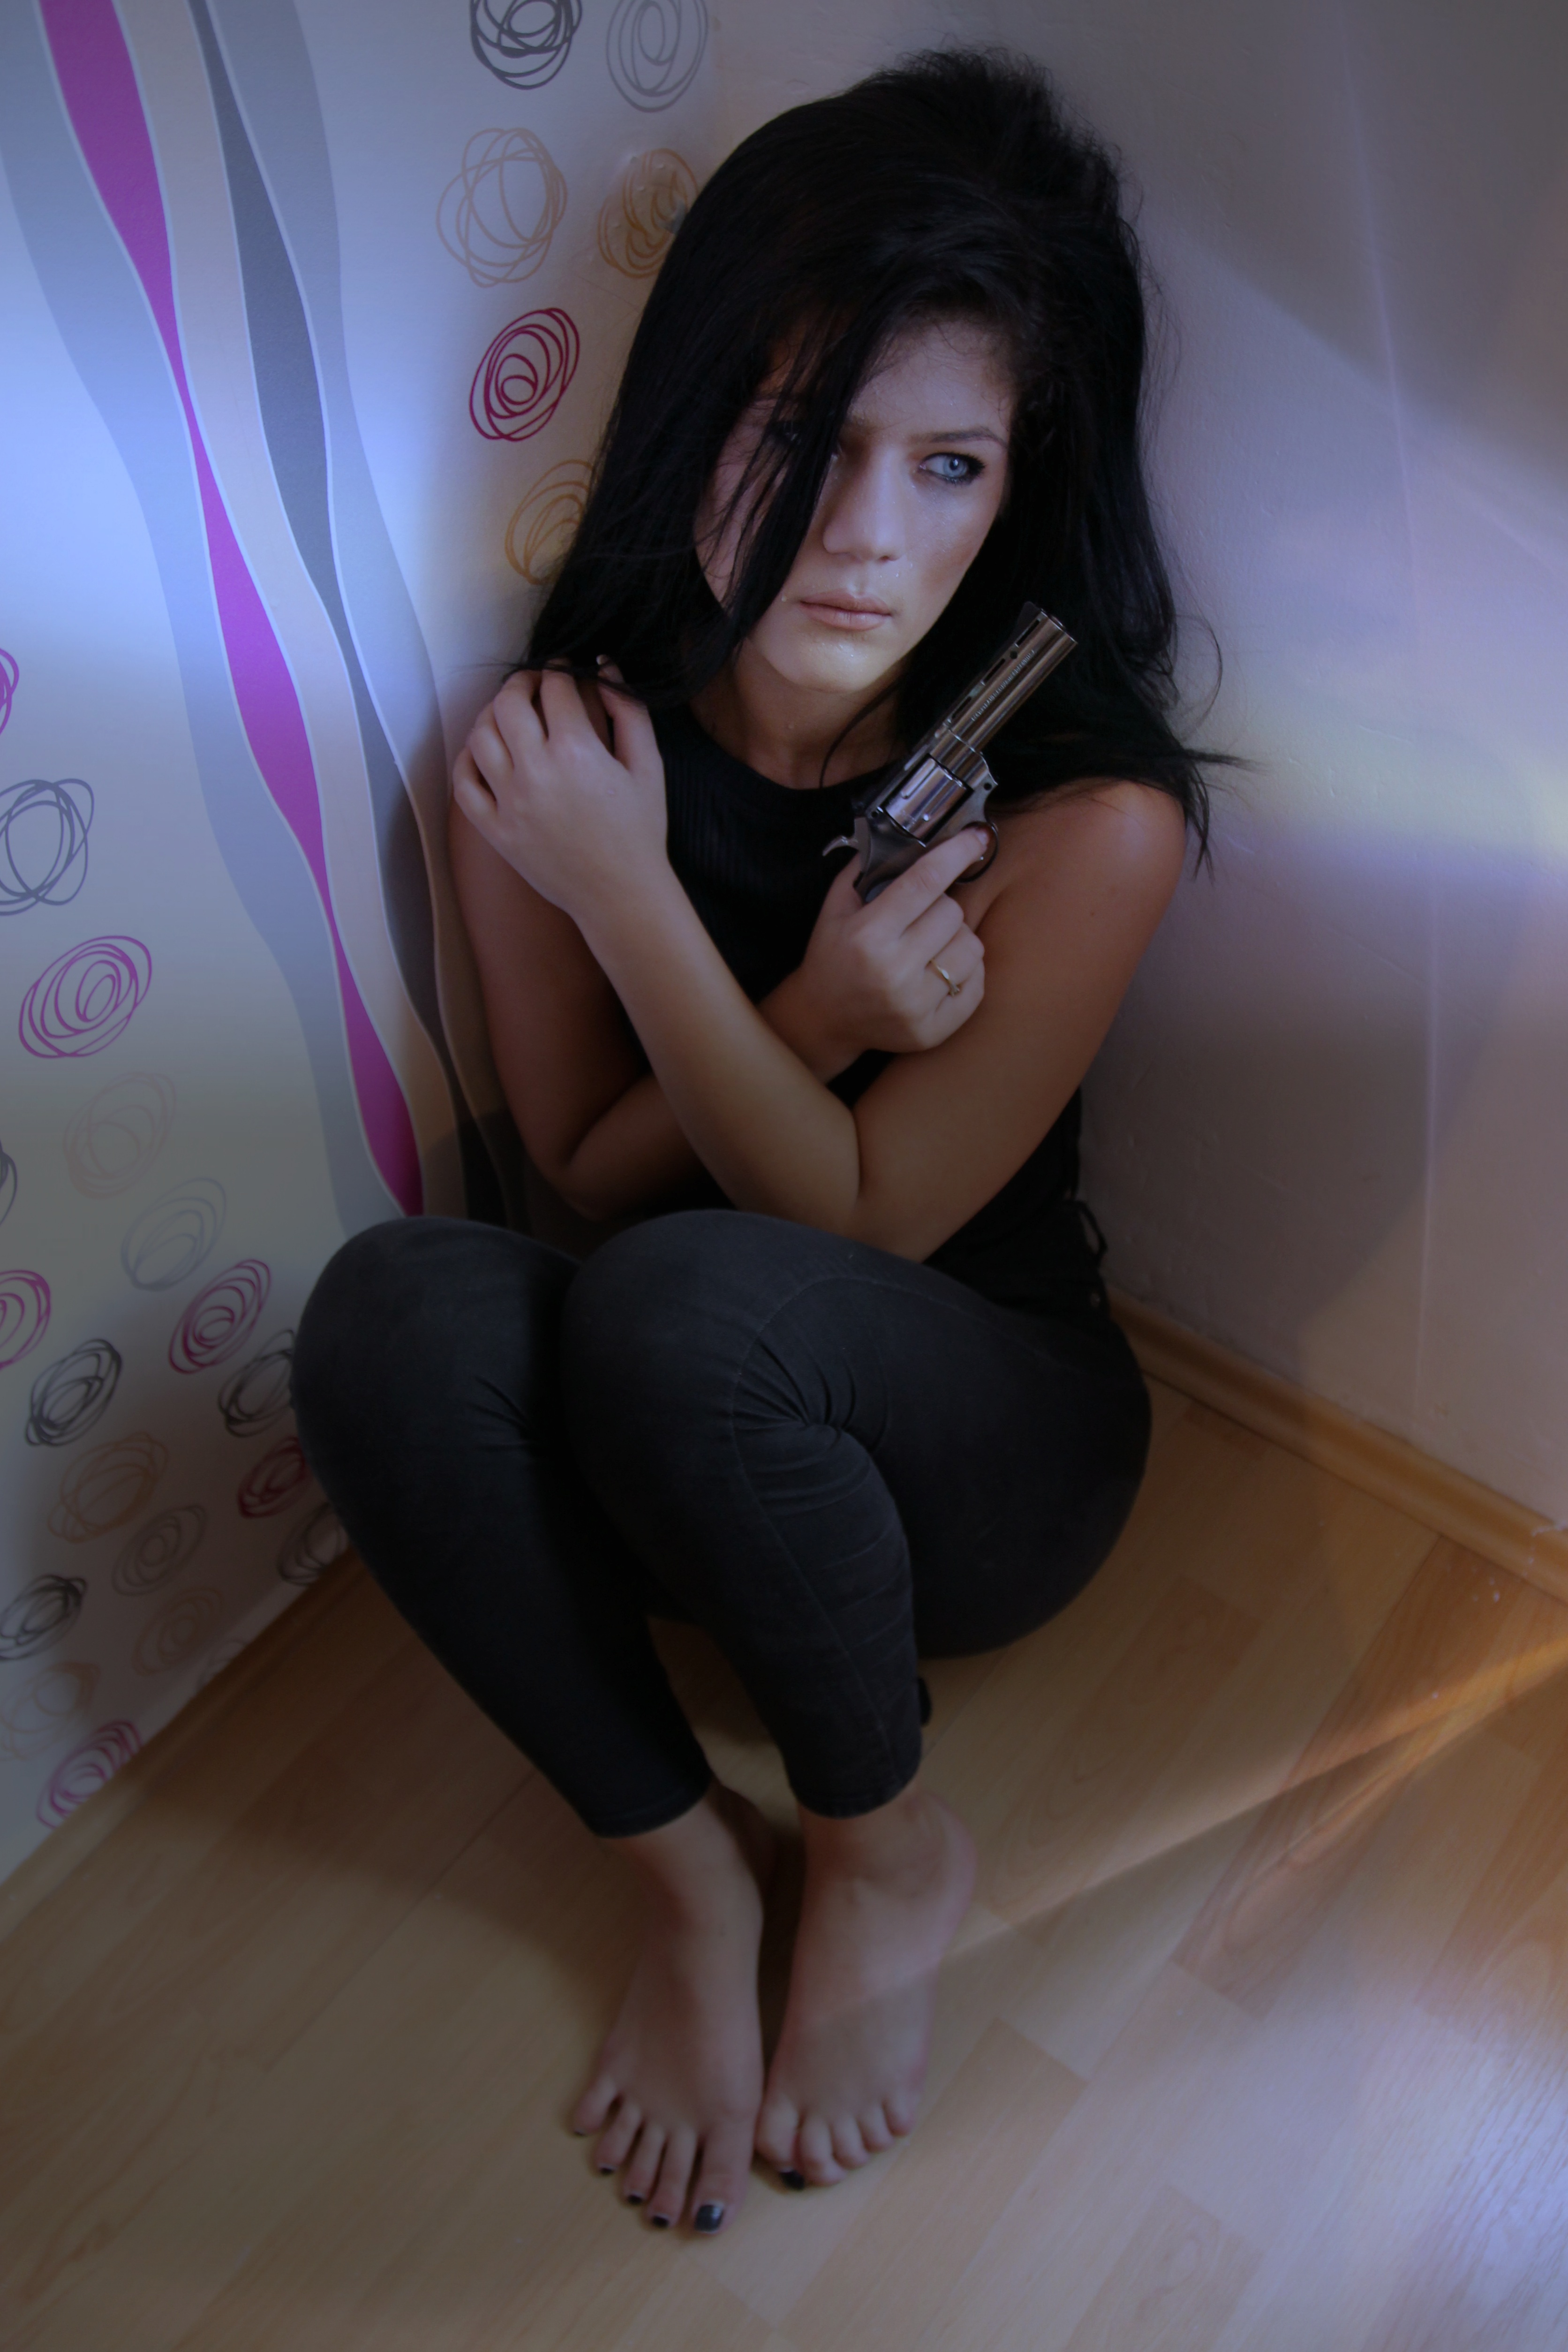
hand, person, girl, woman, hair, photography, leg, sadness, model, finger, sitting, clothing, lady, weapon, mouth, long hair, human body, black hair, fear, thigh, skin, beauty, image, crime, regret, pistol, photo shoot, human positions, art model